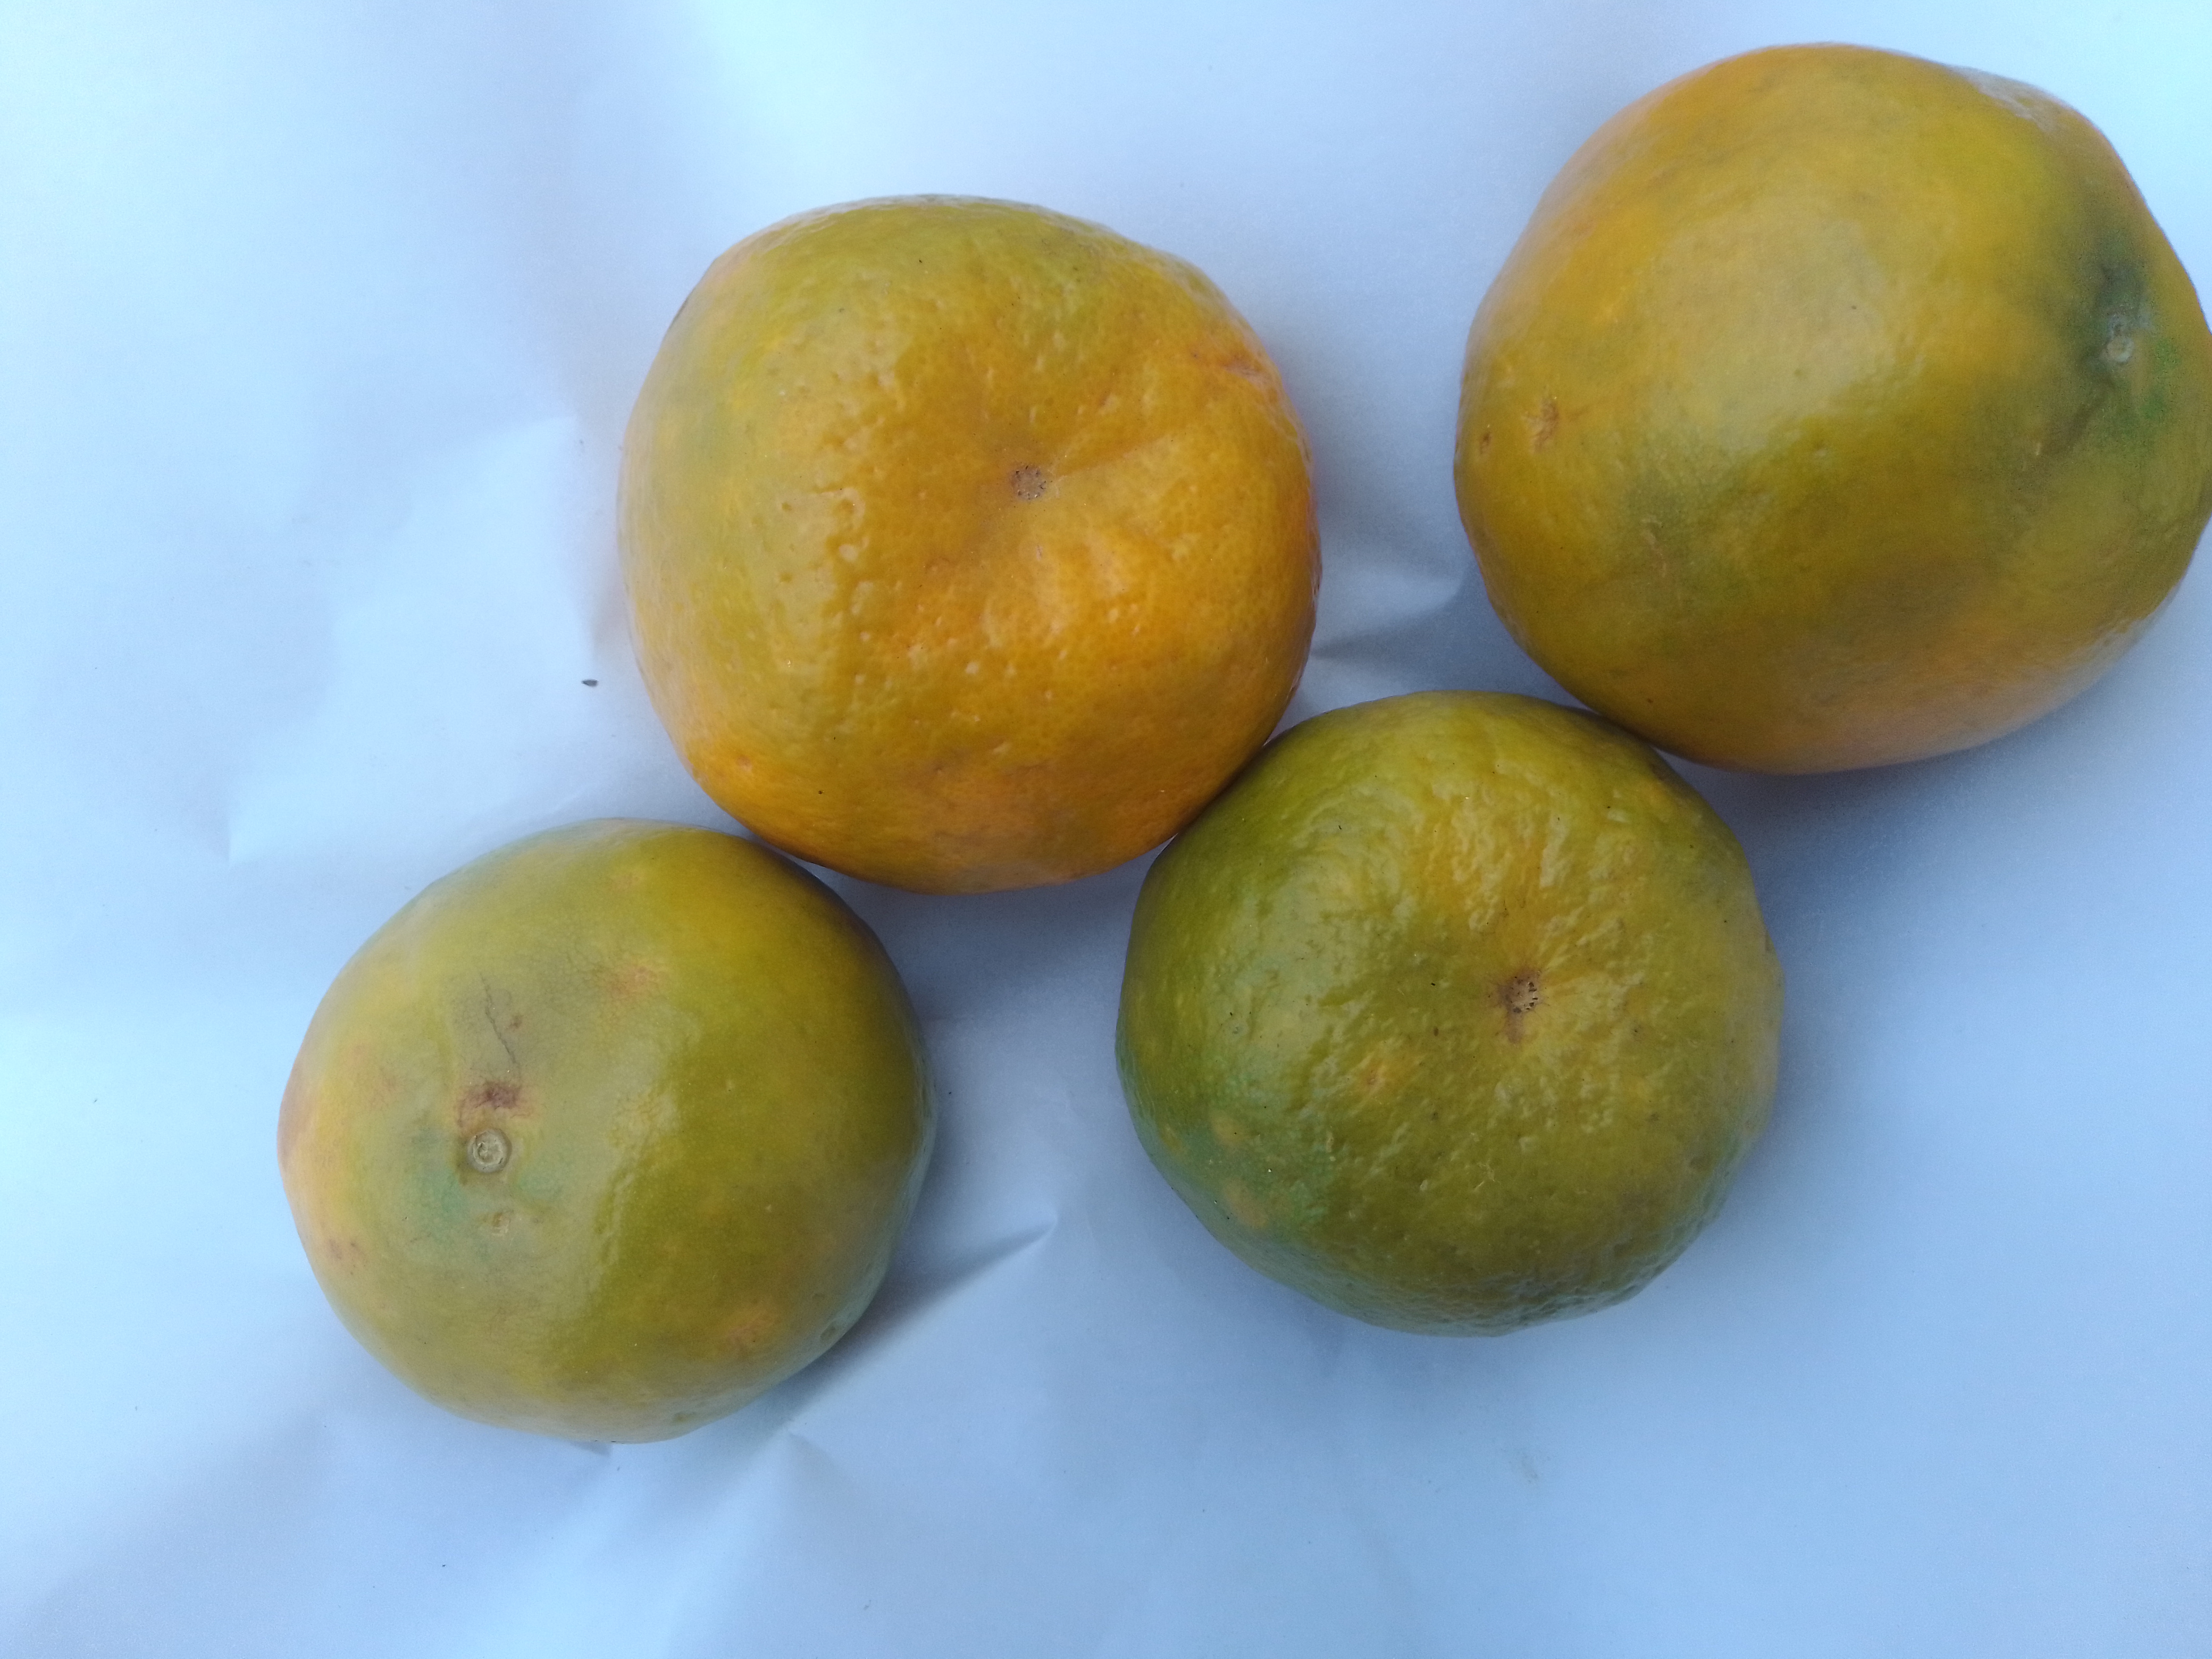
Fruit: orange
Condition: fresh